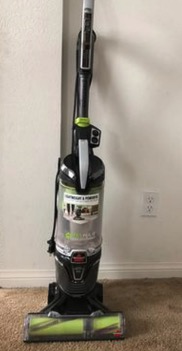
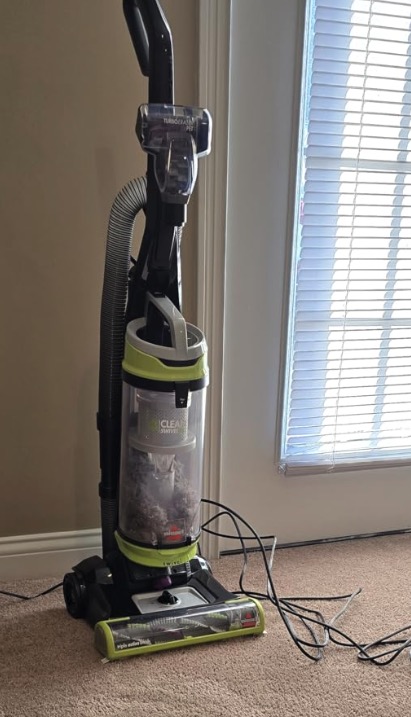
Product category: items_vacuum
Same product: no